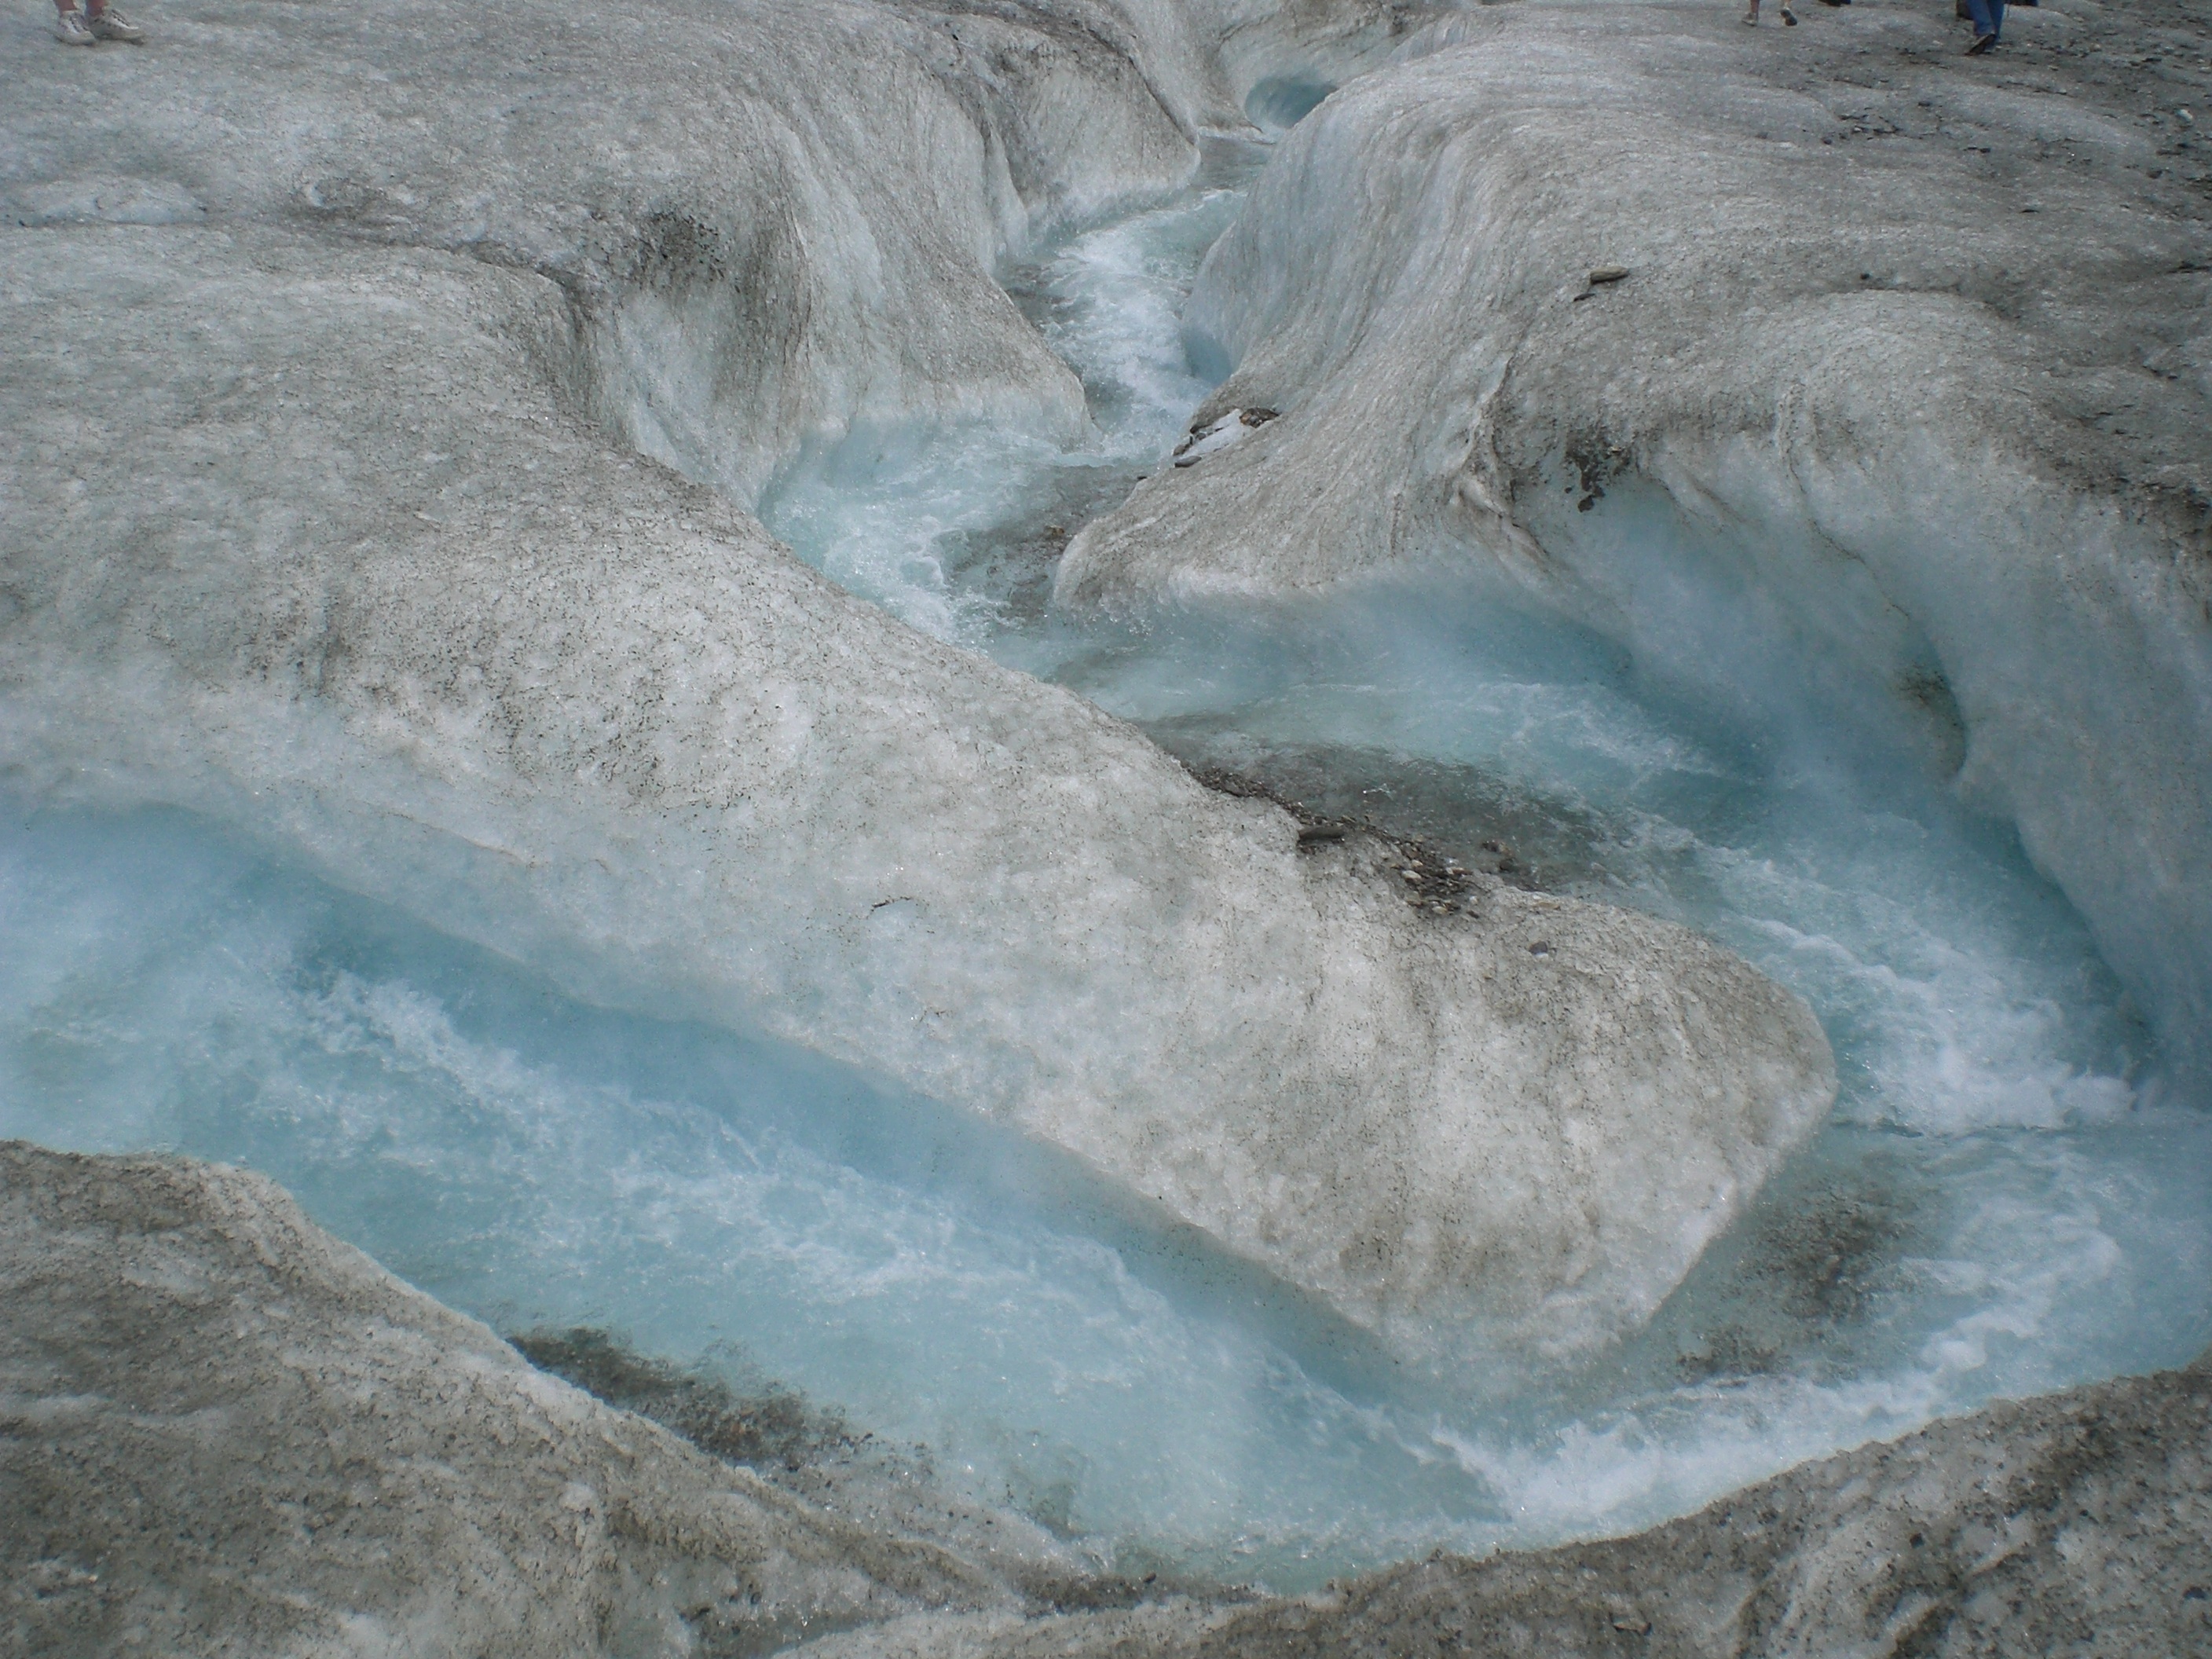
sea, coast, water, nature, rock, cold, wave, view, river, ice, glacier, rapid, blue, national park, body of water, iced, badlands, icebergs, wadi, ice floes, landform, glacial lake, glacier water, geographical feature, glacial landform, geological phenomenon, wind wave